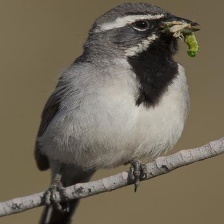
Species: BLACK-THROATED SPARROW
Scientific name: AMPHISPIZA BILINEATA